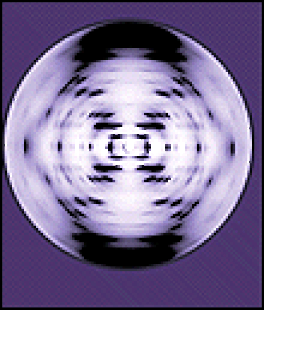
L'histoire de la génétique retrace l'émergence et la progression de la science de l'hérédité, à travers plusieurs scientifiques et découvertes qui ont permis son avancement. Apparue au XIXᵉ siècle avec les travaux de Gregor Mendel, la génétique connaît un essor important à partir de la fin du XIXᵉ siècle ainsi qu'au cours du XXᵉ siècle.